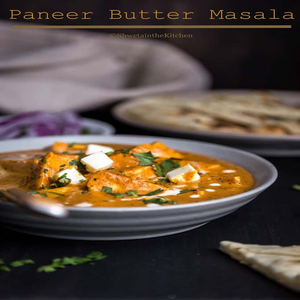
Dish: paneer